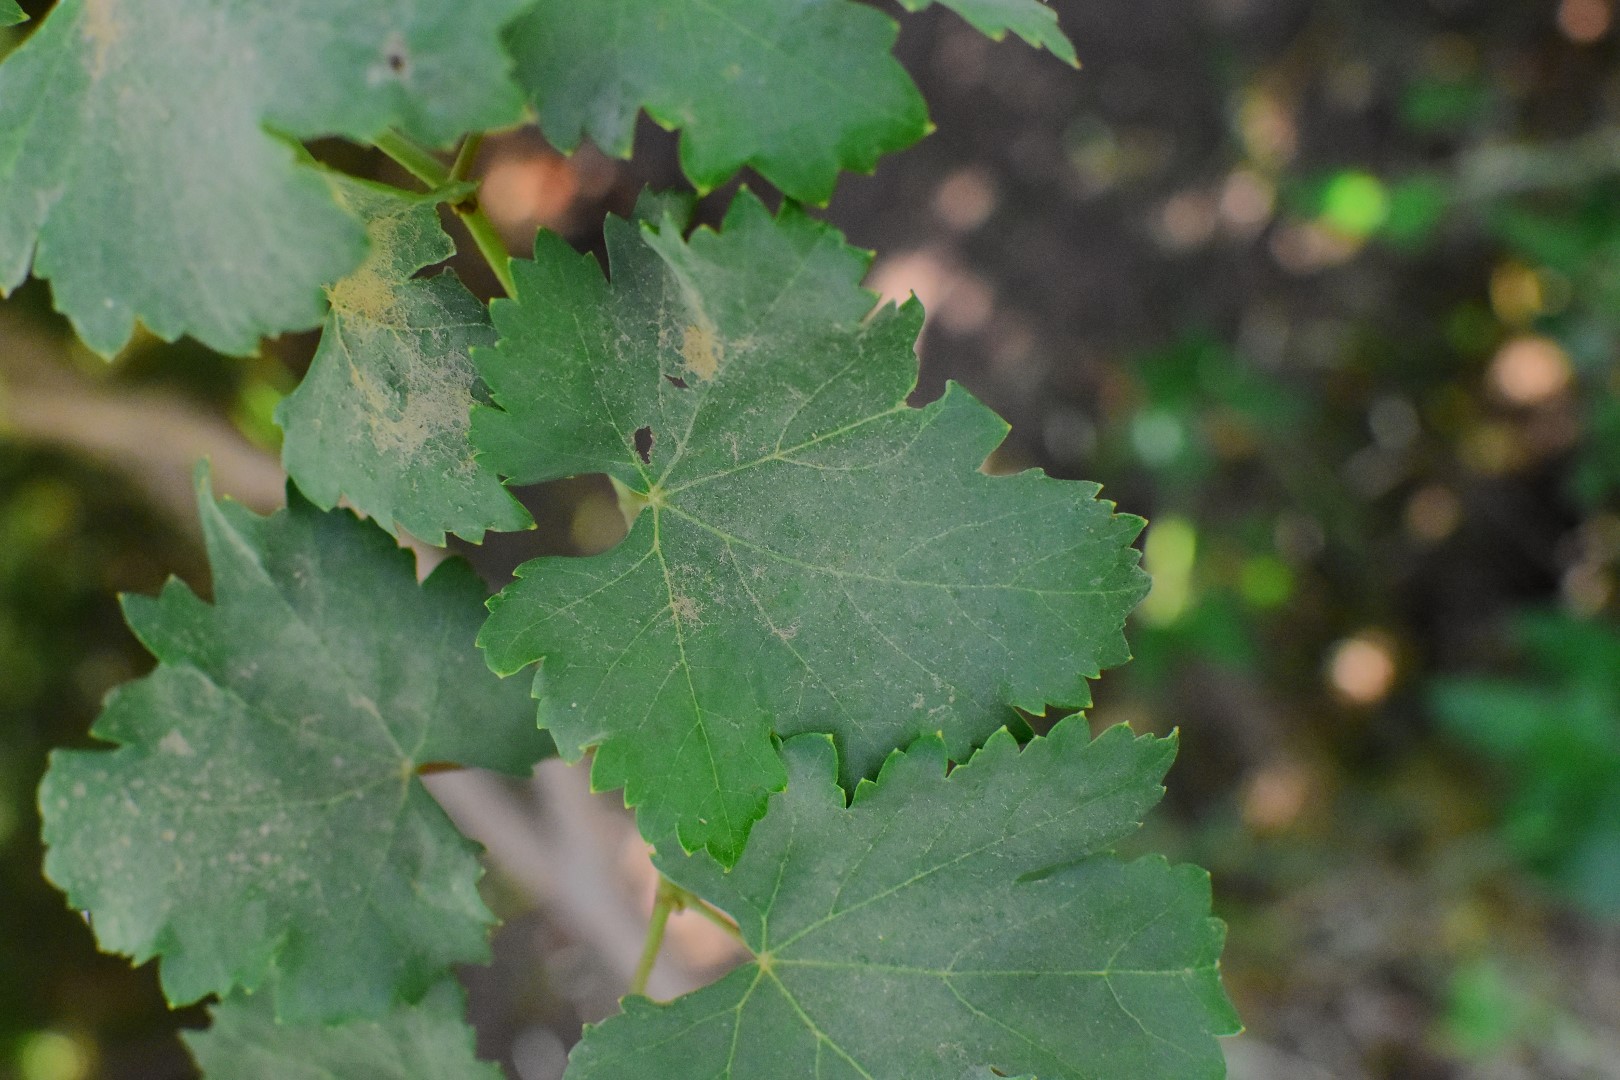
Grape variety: Deas Al-Annz